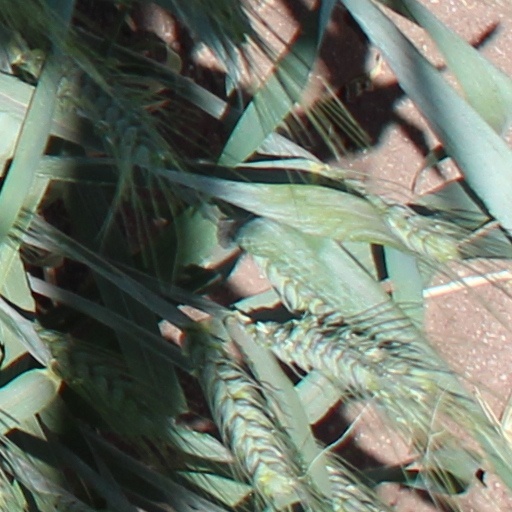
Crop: wheat